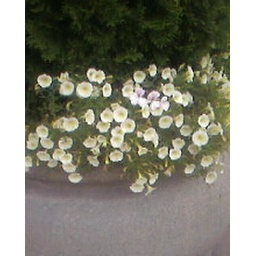
Flowers in a box across the street from my school, Roosevelt University